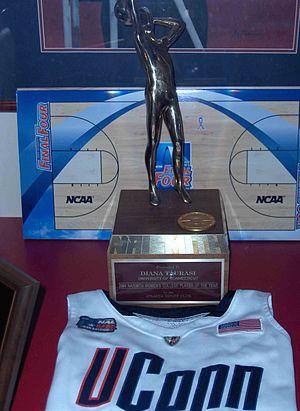
Diana Taurasi, née le 11 juin 1982 à Chino en Californie, est une joueuse italo-américaine de basket-ball. Elle possède à son palmarès tous les titres les plus importants du basket-ball féminin : quadruple championne olympique, en 2004, 2008, 2012 et 2016 avec les États-Unis, au même titre que Tamika Catchings et Sue Bird, championne du monde, triple championne NCAA, triple championne WNBA et quadruple vainqueur de la compétition des clubs la plus importante en Europe, l'Euroligue. Elle remporte à trois reprises le titre mondial, en 2010, 2014 et 2018. Elle est désignée à deux reprises meilleure joueuse du tournoi NCAA et meilleure joueuse de WNBA en 2009.